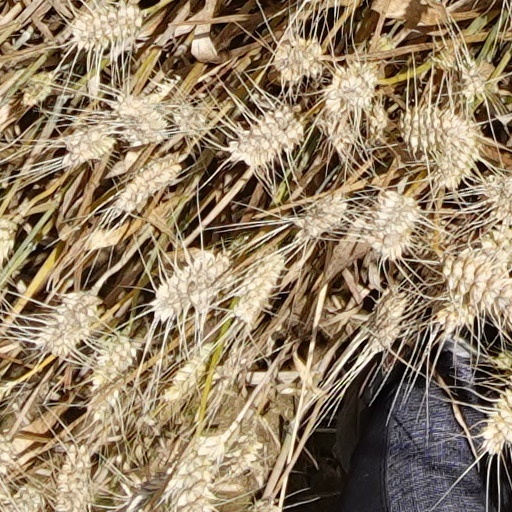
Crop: wheat